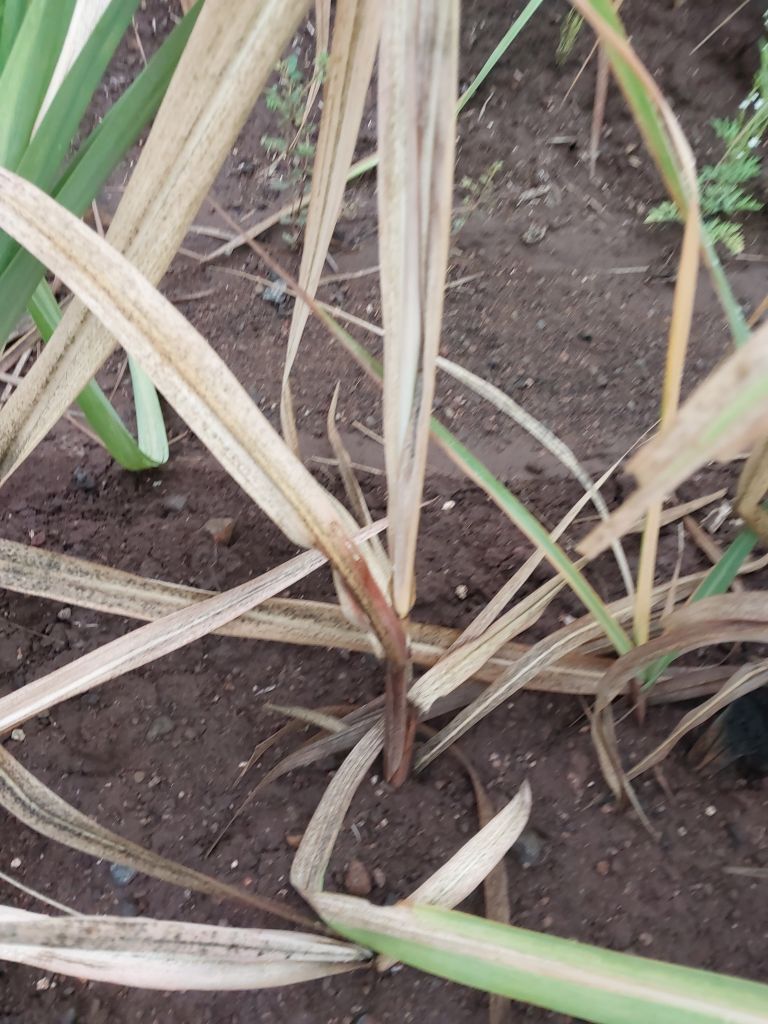
Label: Sett Rot